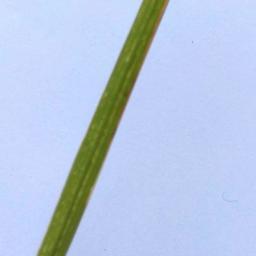
Label: Rice___Healthy